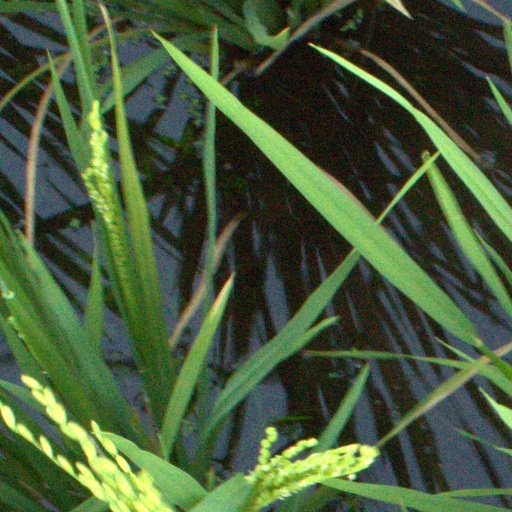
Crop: rice